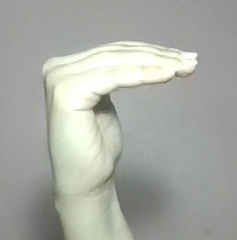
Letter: haa